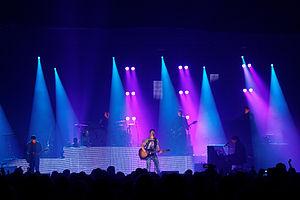
Le festival de Cornouaille présente chaque année un panorama de la culture bretonne dans la ville de Quimper, depuis 1982 en tant que festival, mais depuis 1923 pour les fêtes folkloriques et l'élection de la Reine de Cornouaille.